Mining Research and Development Establishment

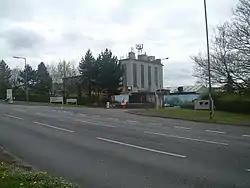
Bretby Business Park in April 2007

The Mining Research and Development Establishment (MRDE) was a division of the National Coal Board. Its site in Bretby, Derbyshire is now a commercial business park.